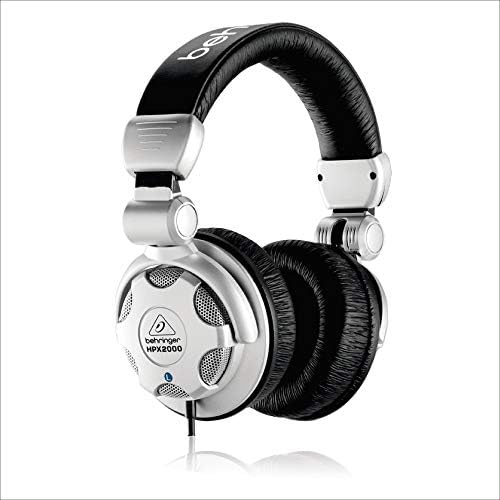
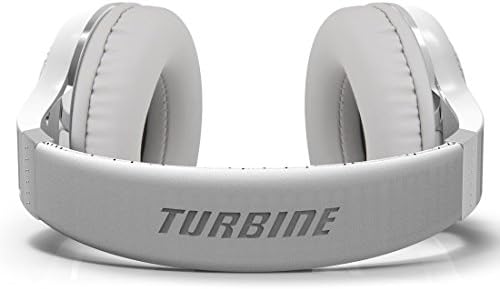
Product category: headphones
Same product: no